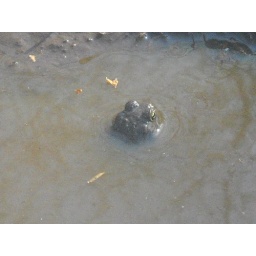
in the tractor ruts on the trail next to the river by my house